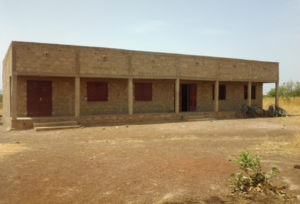
Péyiri, parfois orthographié Péhyiri, est un village situé dans le département de Koudougou de la province de Boulkiemdé dans la région du Centre-Ouest au Burkina Faso.